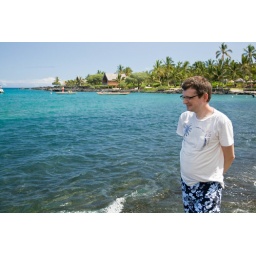
Steve, looking at the turtle in the water (see previous picture).